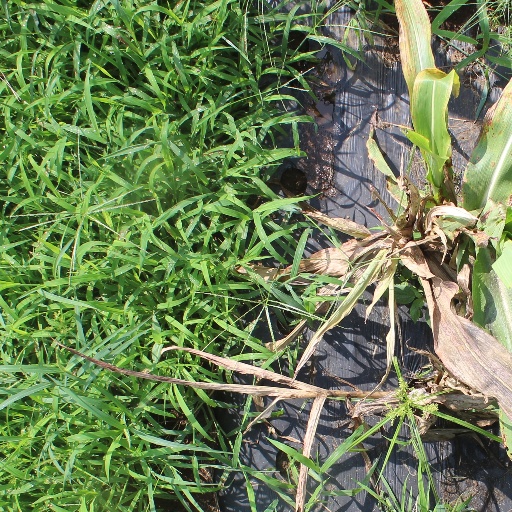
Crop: sorghum